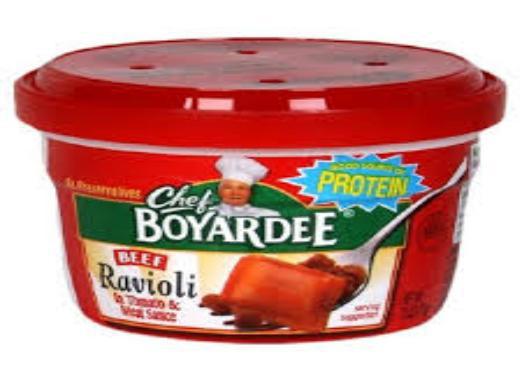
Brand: Chef Boyardee
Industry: Food